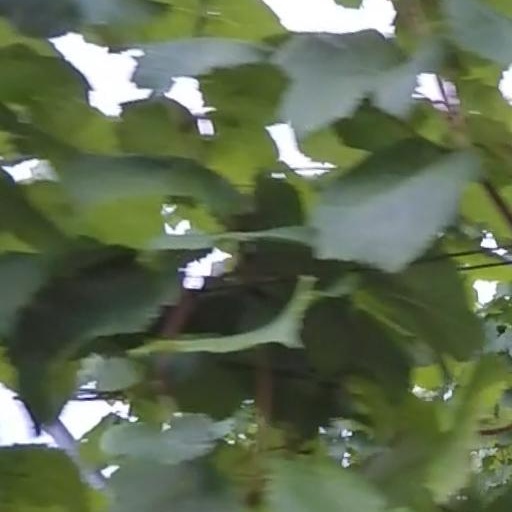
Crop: grape